Google Maps

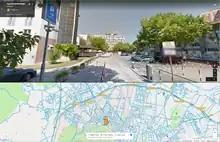
A split-view screenshot of Google Maps. In the bottom half "Street Maps" is shown, while in the top half "Street View" is shown. A user can zoom in and out of either of them independently of the zoom level of each.

As the user drags the map, the grid squares are downloaded from the server and inserted into the page. When a user searches for a business, the results are downloaded in the background for insertion into the side panel and map; the page is not reloaded. A hidden iframe with form submission is used because it preserves browser history. Like many other Google web applications, Google Maps uses JavaScript extensively. The site also uses protocol buffers for data transfer rather than JSON, for performance reasons.